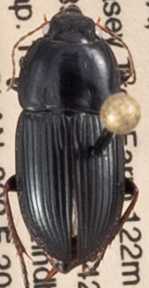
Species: Anisodactylus dulcicollis
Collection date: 2021-06-15
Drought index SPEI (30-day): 0.334
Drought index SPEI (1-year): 0.39
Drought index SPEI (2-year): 0.612